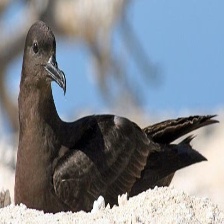
Species: BLACK VENTED SHEARWATER
Scientific name: PUFFINUS OPISTHOMELA